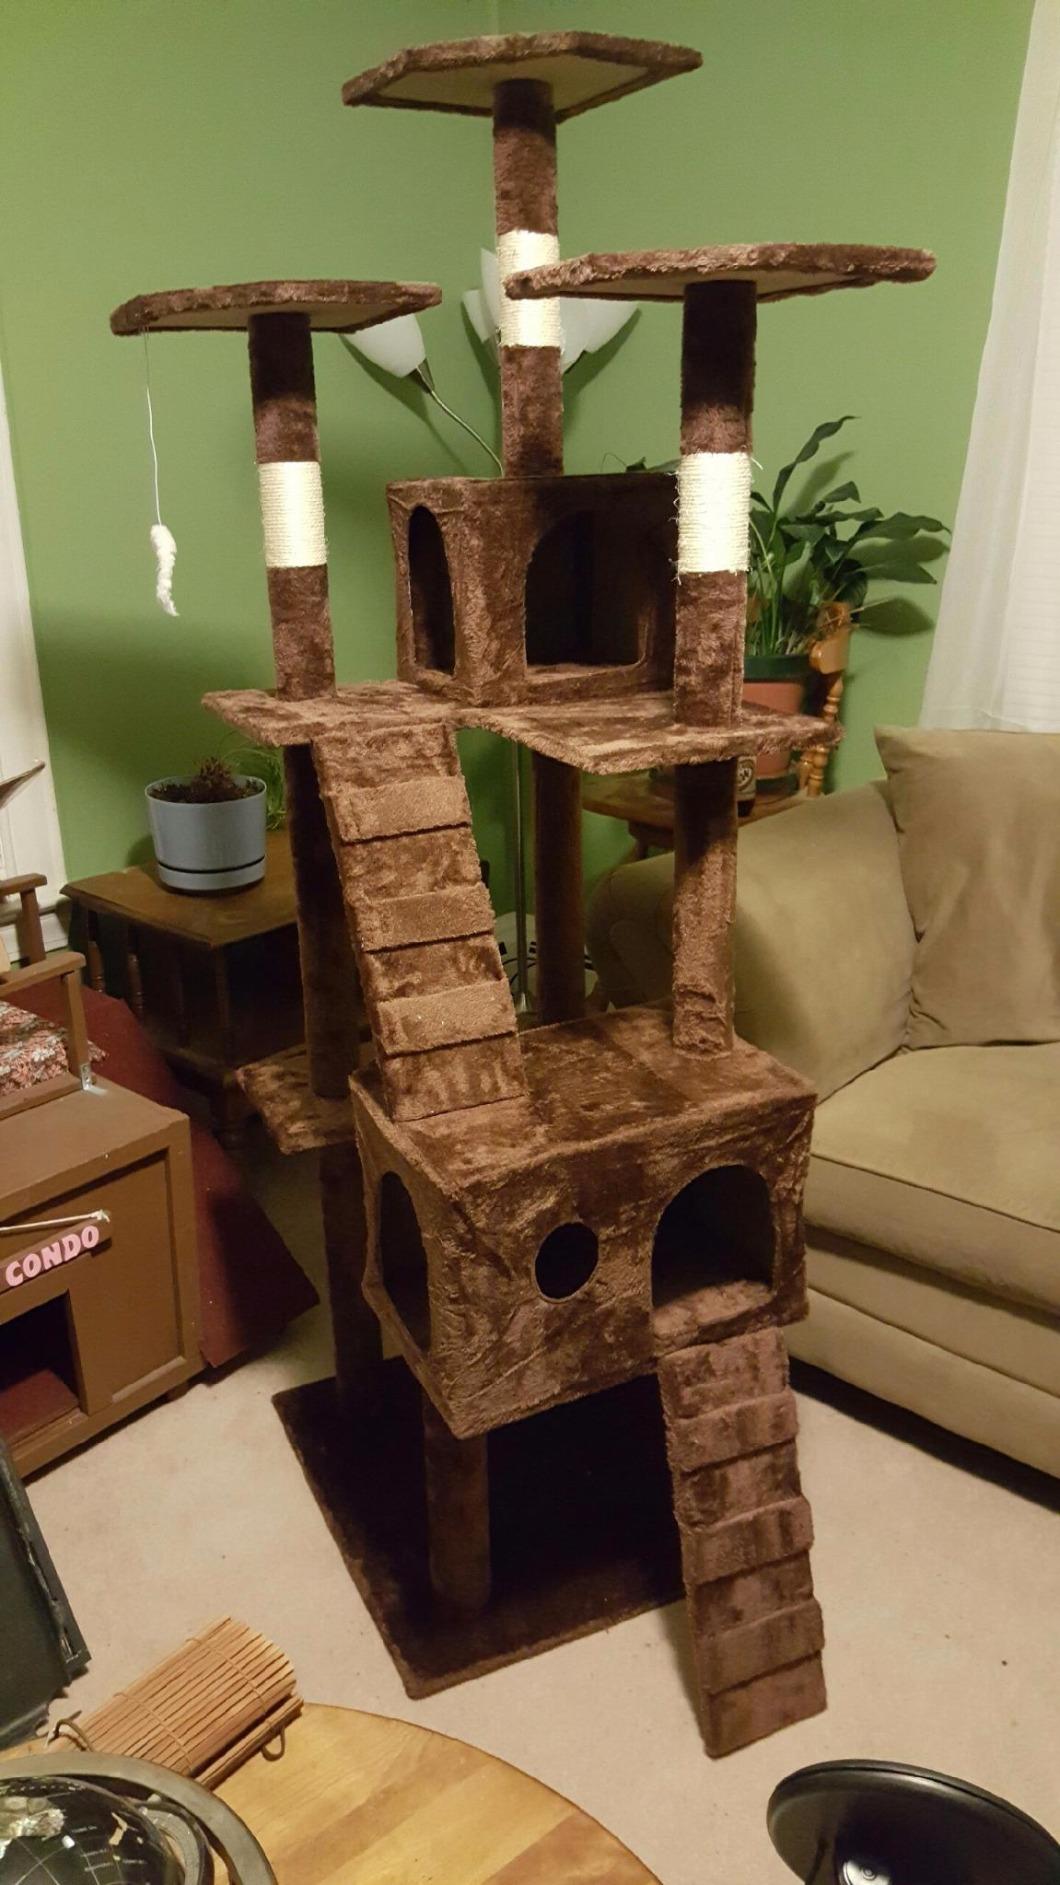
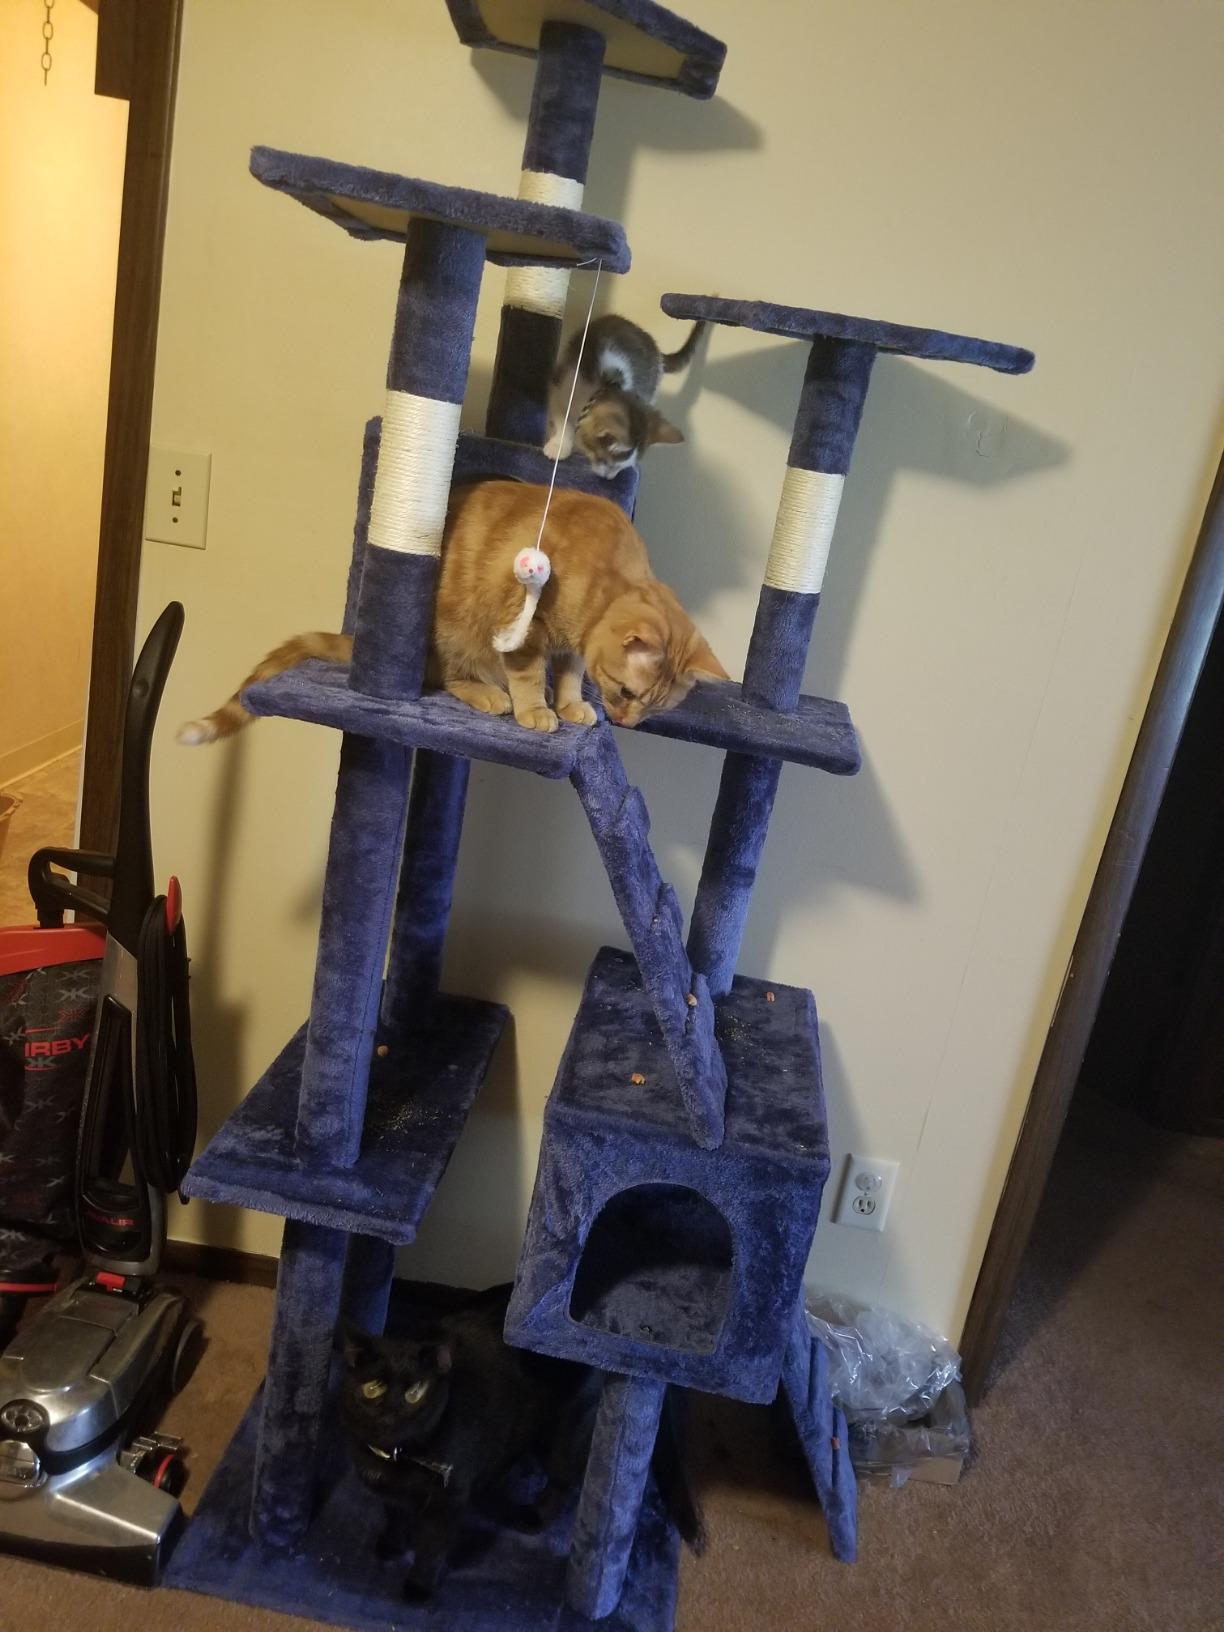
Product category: items_cat tree
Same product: no